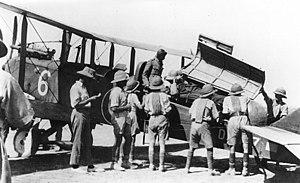
Les services médicaux aériens désignent l'ensemble des moyens aériens utilisés pour déplacer des patients vers et depuis des établissements de santé et des lieux d'accident. Le personnel fournit une gamme complète de soins préhospitaliers et d'urgence à tous types de patients lors d'opérations d'évacuation sanitaire ou de sauvetage aéromédical à bord d'hélicoptères et d'avions à hélices ou à réaction.